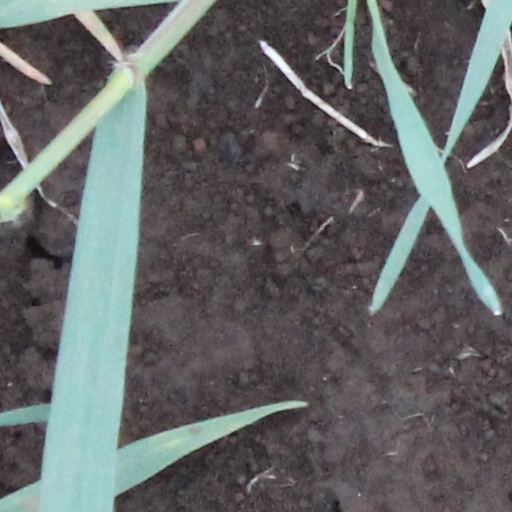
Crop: wheat